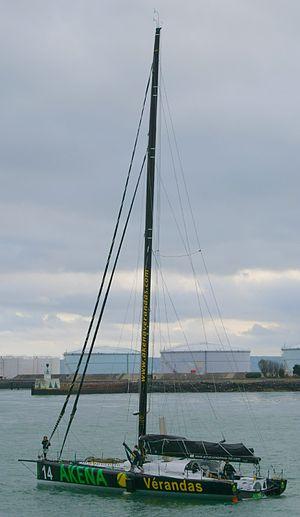
L'Akena Vérandas lors du prologue de la Transat Jacques Vabre 2011
PRB est un monocoque conçu pour la course au large, il fait partie de la classe 60 pieds IMOCA. Mis à l'eau en 2006 pour Vincent Riou, il porte ensuite la couleur noire du groupe industriel Akena Vérandas et est skippé par Arnaud Boissières de 2009 à 2014. Le voilier est alors vendu à Tanguy de Lamotte et porte les couleurs d'Initiatives Cœur, 2ᵉ du nom. Depuis 2017, le bateau porte les couleurs de Bastide-Otio.
La Transat Jacques-Vabre 2011 est la dixième édition de la Transat Jacques-Vabre, aussi appelée La Route du café. Le départ, initialement prévu le 30 octobre 2011 à 13 h 02, a été reporté en raison des conditions météorologiques et a été donné le 2 novembre 2011 à 15 h 00 du Havre avec une arrivée à Puerto Limon au Costa Rica. Le directeur de course au sein de la société Pen Duick qui à ce titre est responsable de la Transat Jacques-Vabre est Jean Maurel depuis l'édition 2005.